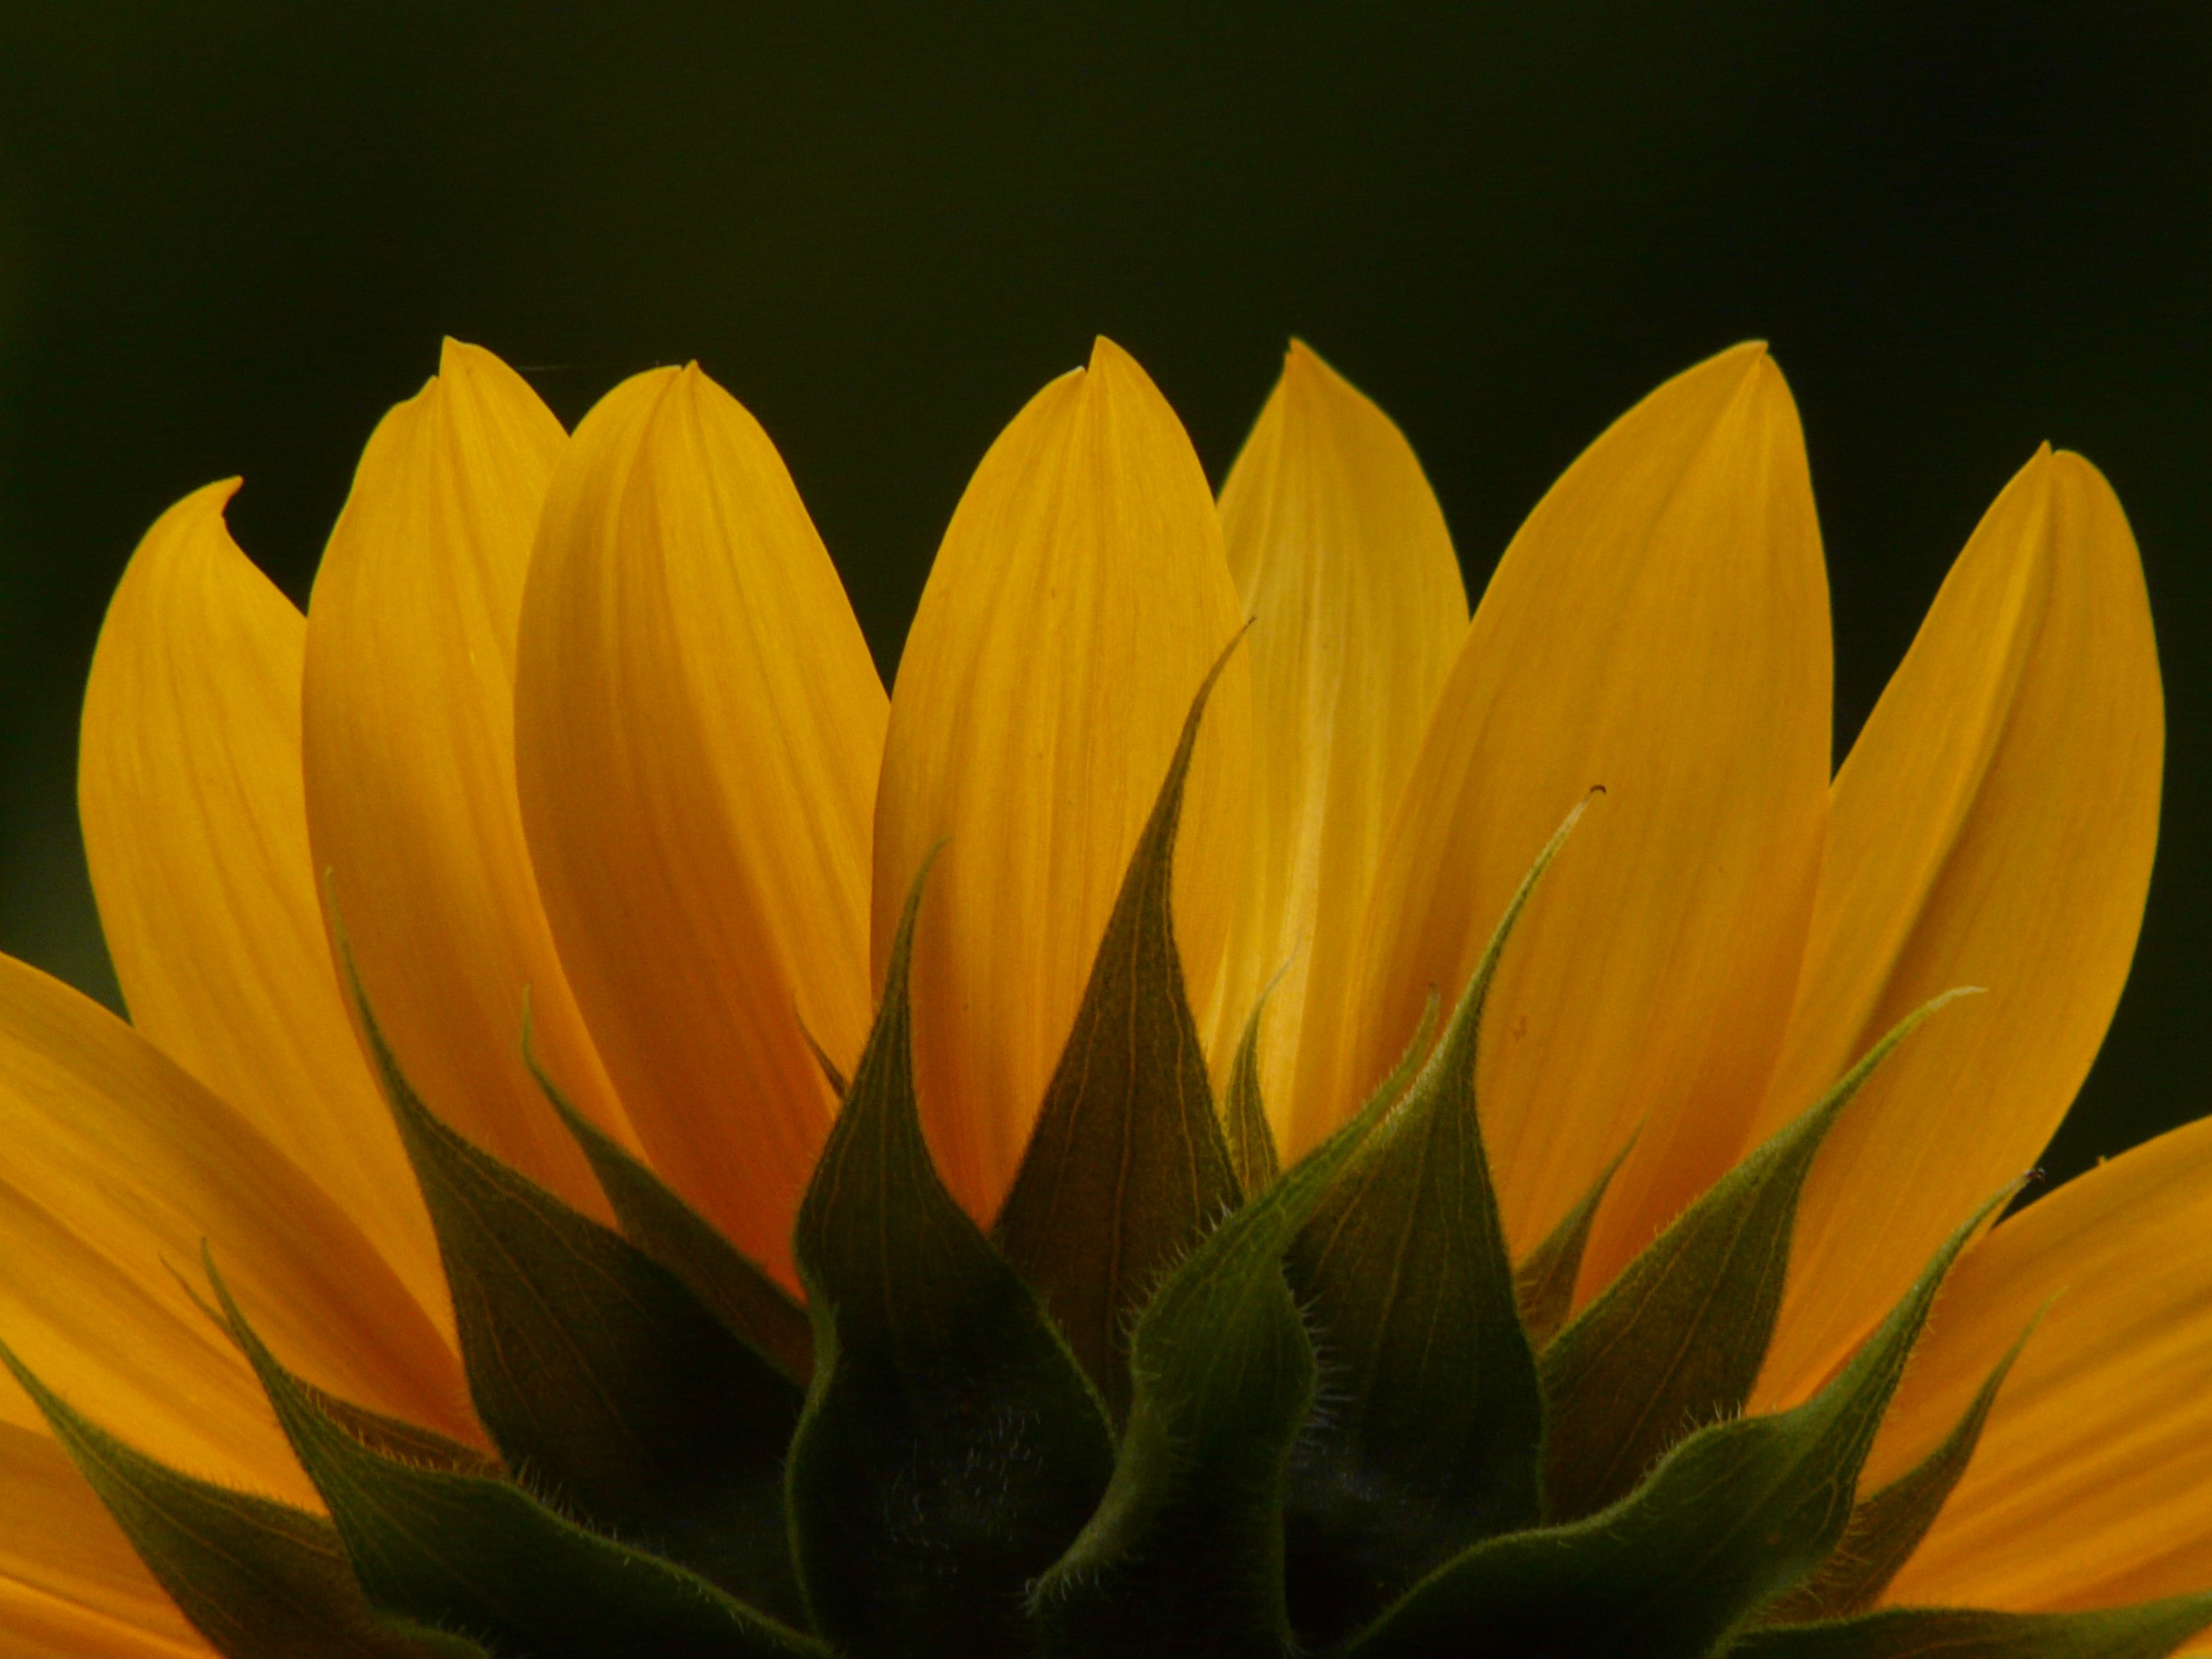
nature, blossom, plant, leaf, flower, petal, bloom, botany, colorful, yellow, flora, close up, sunny, bright, sun flower, beautiful, macro photography, inflorescence, flowering plant, daisy family, helianthus annuus, tongue flower, plant stem, land plant